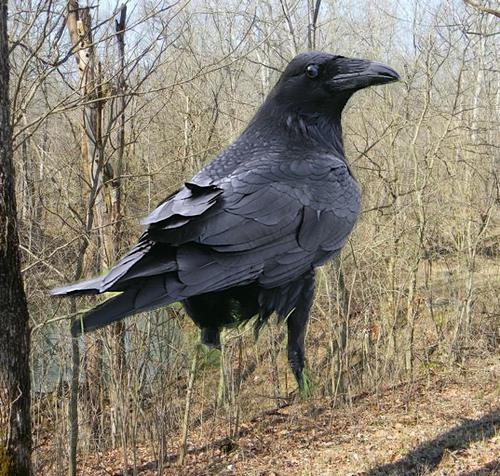
Bird species: Common_Raven
Bird type: landbird
Background: land